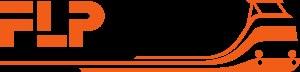
Le chemin de fer Lugano–Ponte Tresa est une ligne ferroviaire suisse à voie étroite, longue de 12,2 km, qui conduit de la ville de Lugano vers la ville de Ponte Tresa dans le canton du Tessin, à la frontière italo-suisse. C'est également une entreprise ferroviaire exploitant la ligne éponyme.